Tundra tire

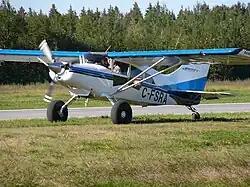
Maule M-7-235C on bushwheel-style tundra tires

A tundra tire (UK: "tundra tyre") is a large low-pressure tire used on light aircraft to allow operations on rough terrain.